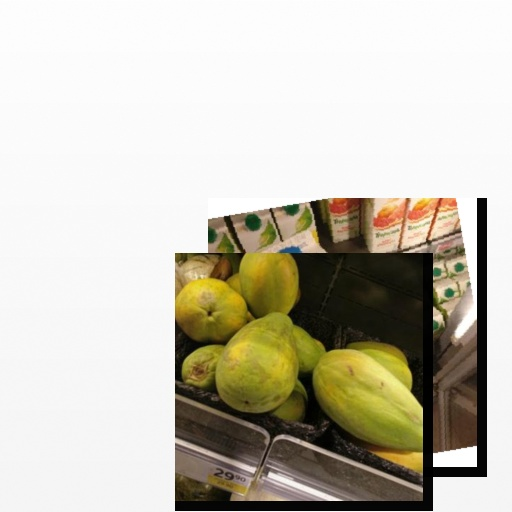
Food items: papaya, mixed_juice